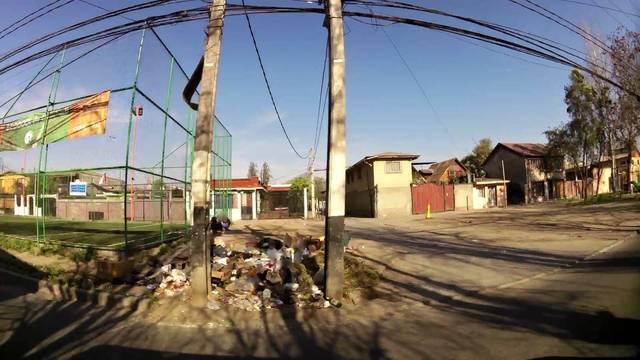
Region: Chile
Coordinates: -33.386, -70.672